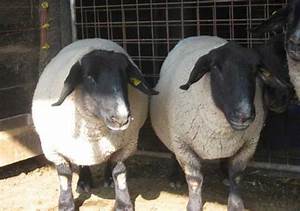
Label: pecora